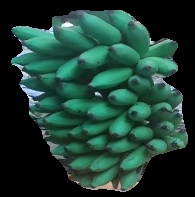
Variety: elakki-bale
Grade: grade2